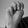
ASL letter: M